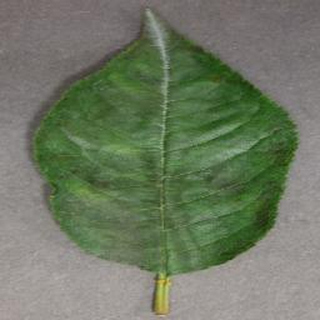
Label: cherry_powdery_mildew